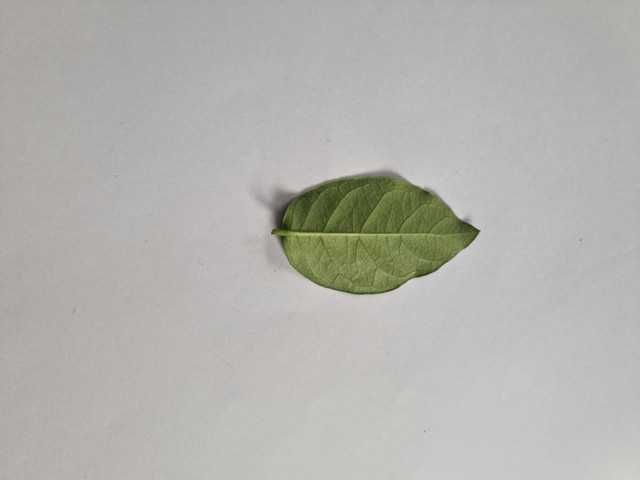
Plant: anantamul